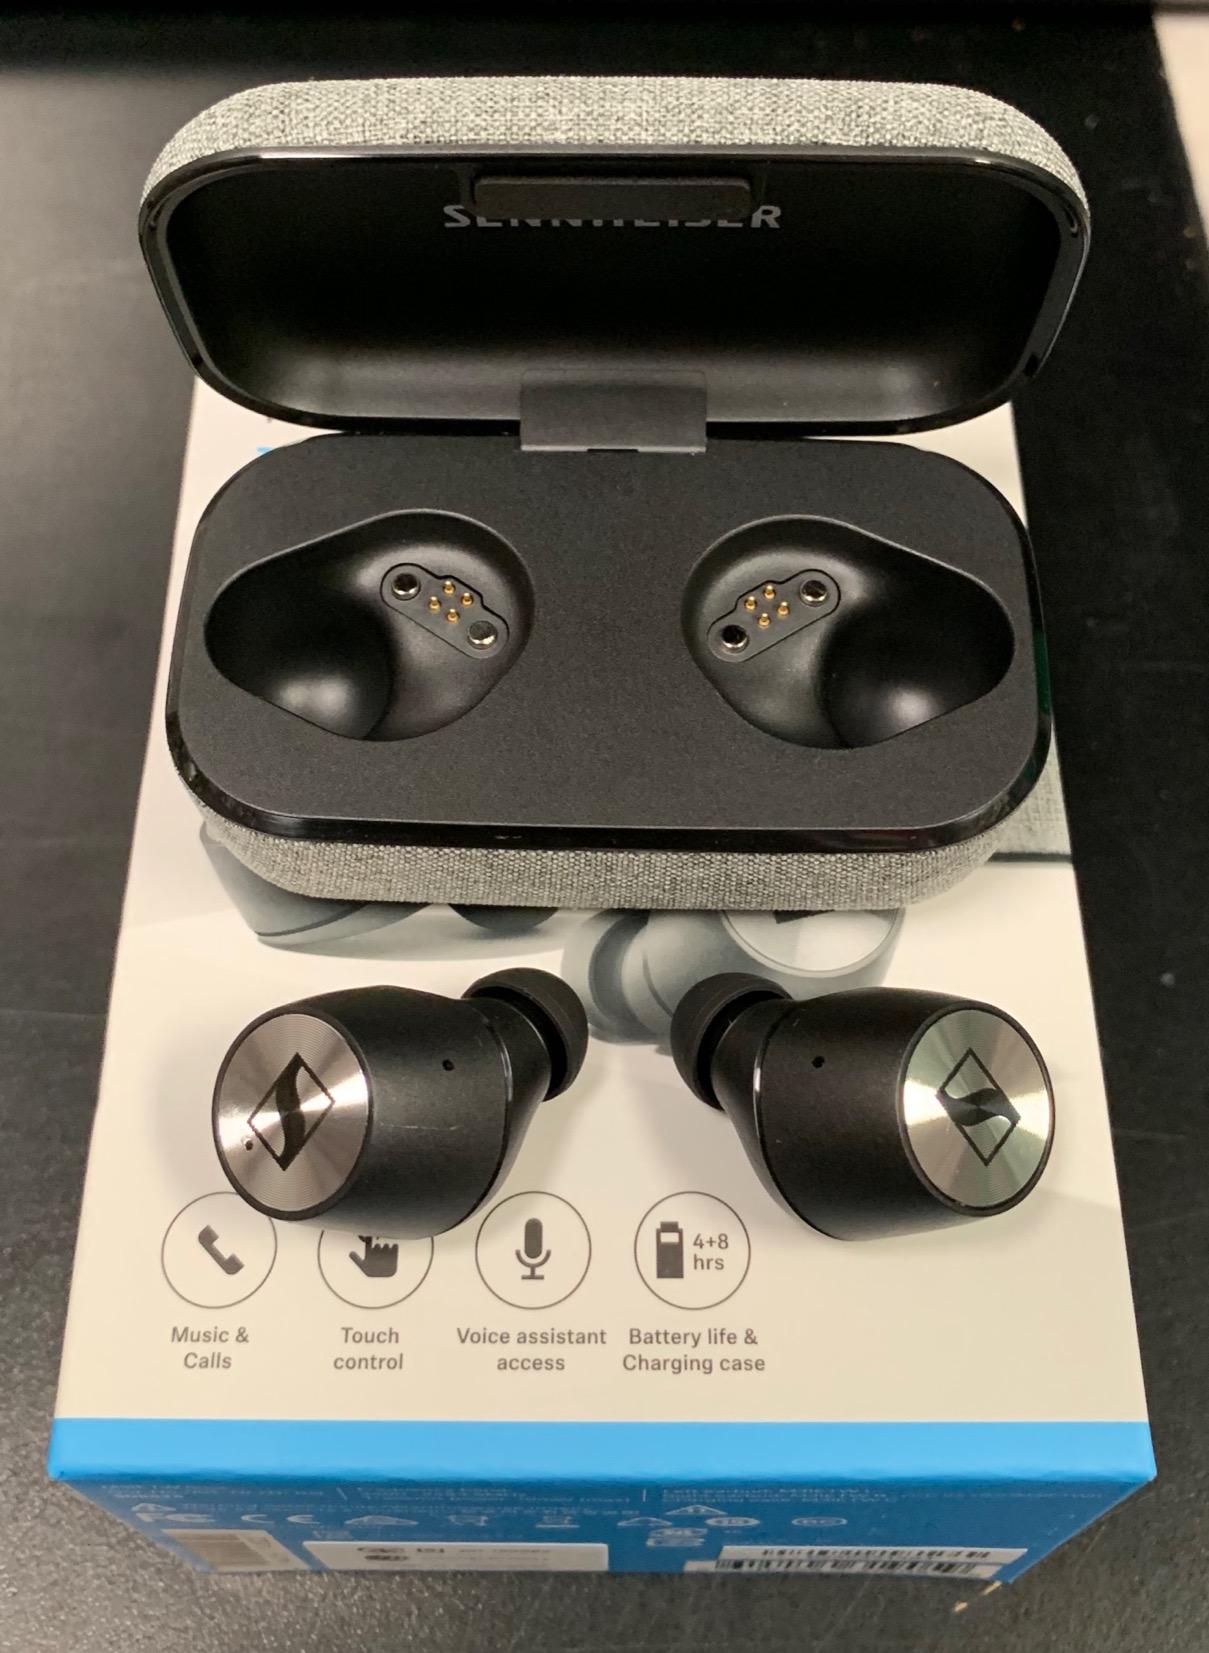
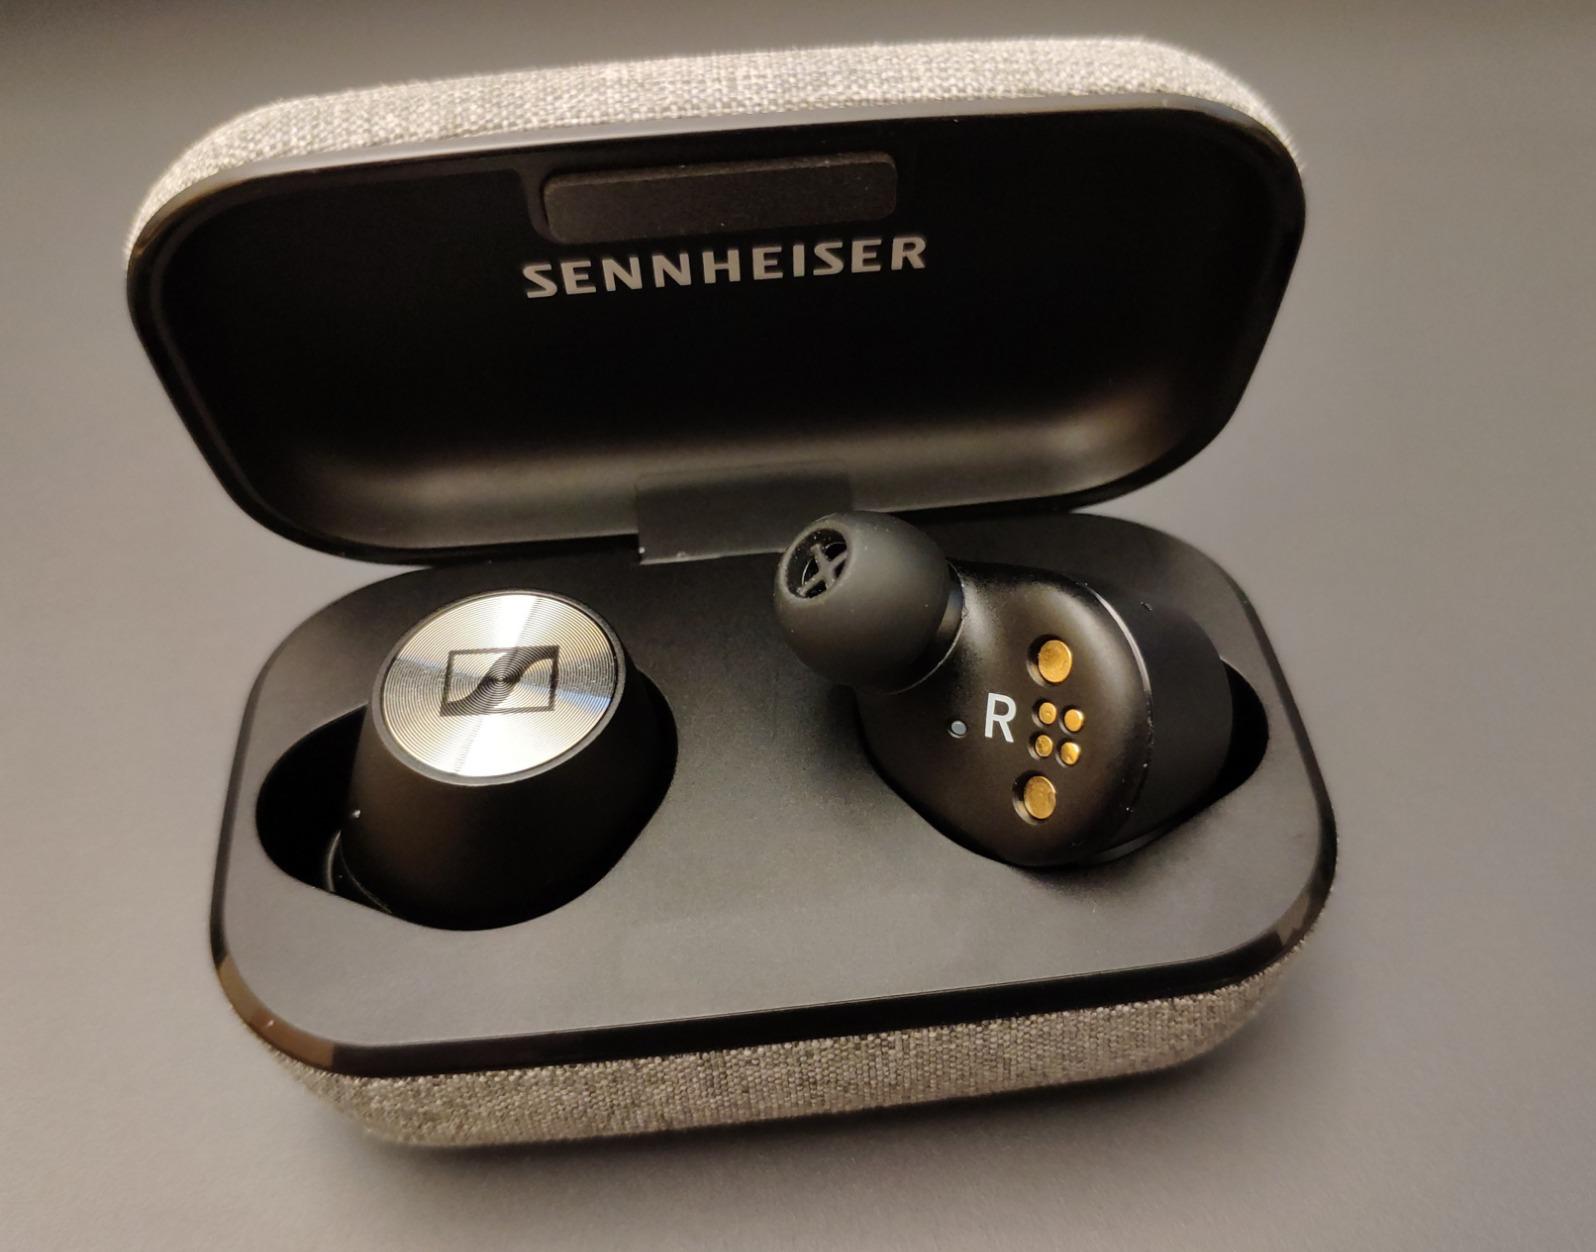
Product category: earbuds
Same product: yes